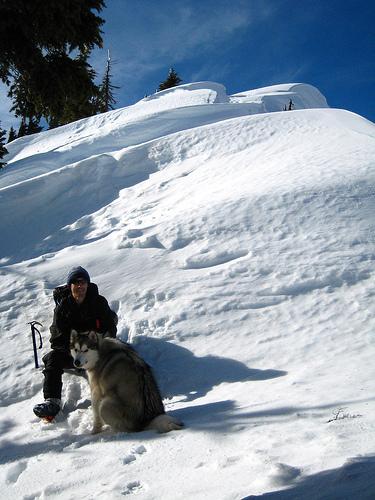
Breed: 1324-n000004-malamute